Backpacker (video game series)

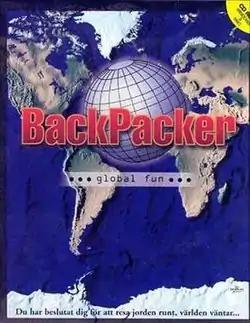
Cover for "Backpacker"

Backpacker is a series of Swedish computer games. The games are travel simulators where the player travels the world and answers questions. The graphics in the games consists mostly of static images. The series has never been released for game consoles.